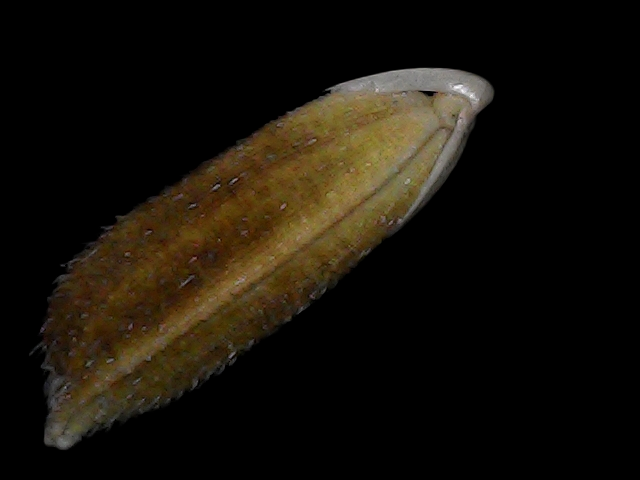
Rice variety: Bd56